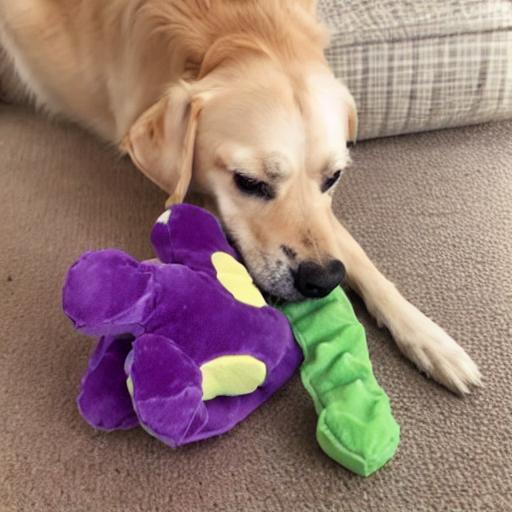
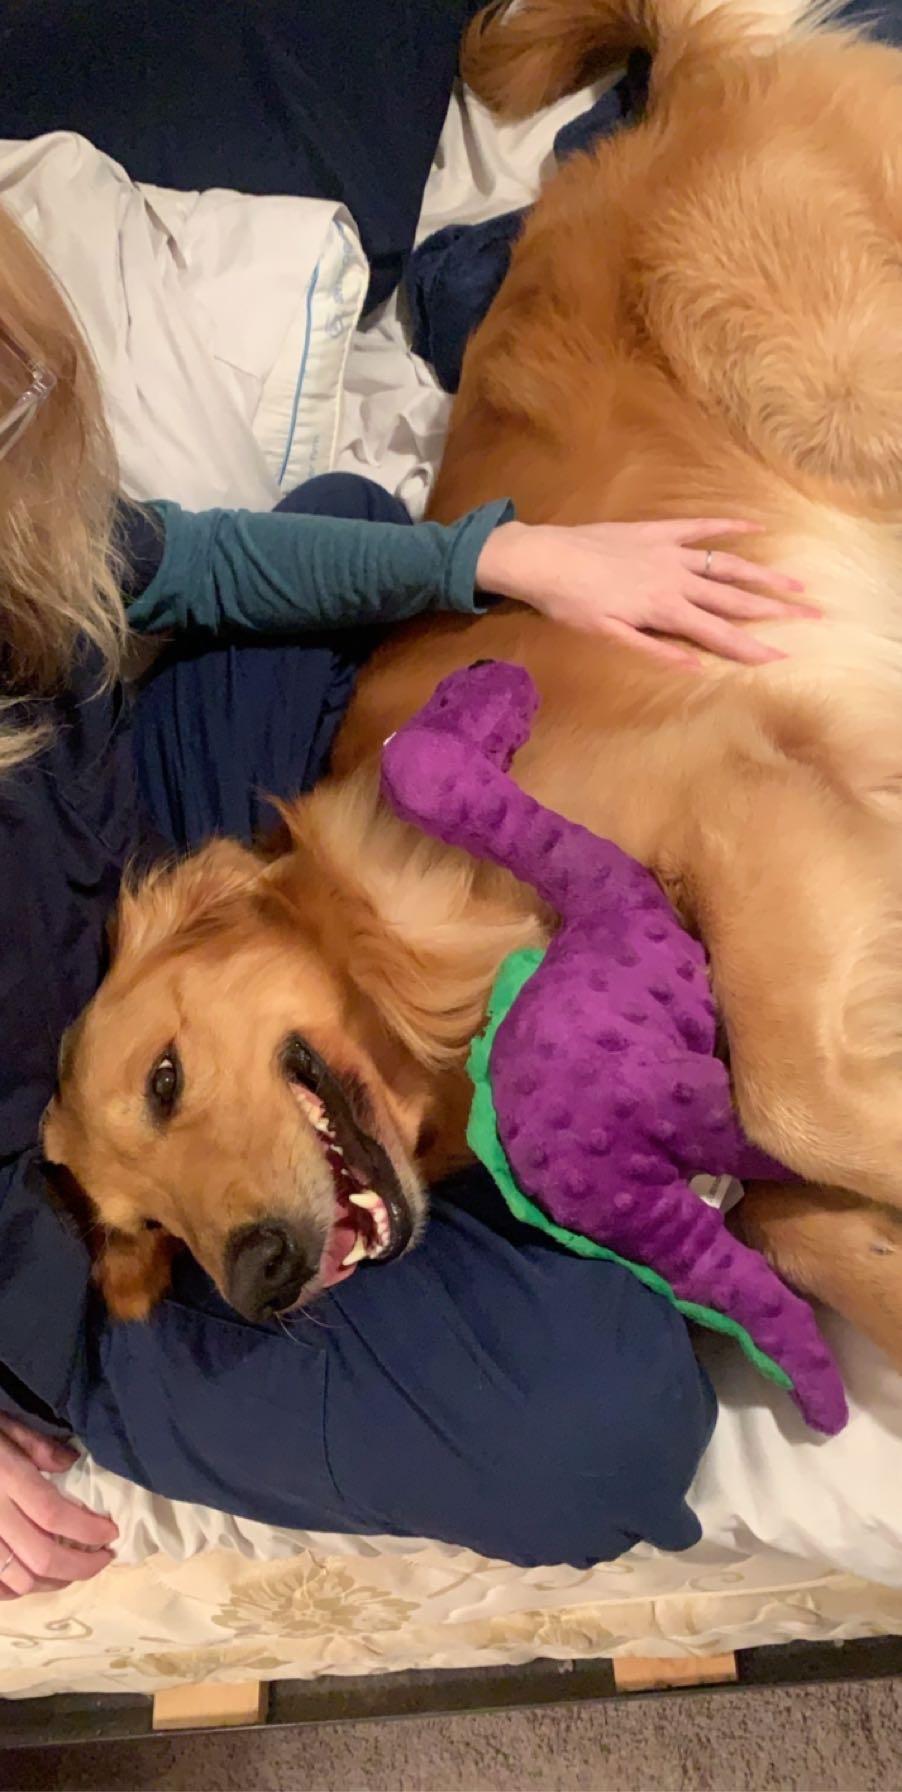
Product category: items_toy
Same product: no